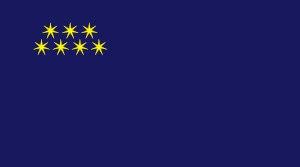
Cet article fait la chronologie de la République de Géorgie depuis son indépendance vis-à-vis de l'Union soviétique de 1991.
Le drapeau de l'Adjarie est le drapeau de la république autonome d'Adjarie, située en Géorgie. Il est composé de sept bandes bleu foncé et blanches, avec le drapeau de la Géorgie dans son coin supérieur gauche. Les bandes bleu foncé symbolisent la mer Noire et les blanches la pureté. Le drapeau a été adopté le 20 juillet 2004 par le Conseil suprême de l'Adjarie.